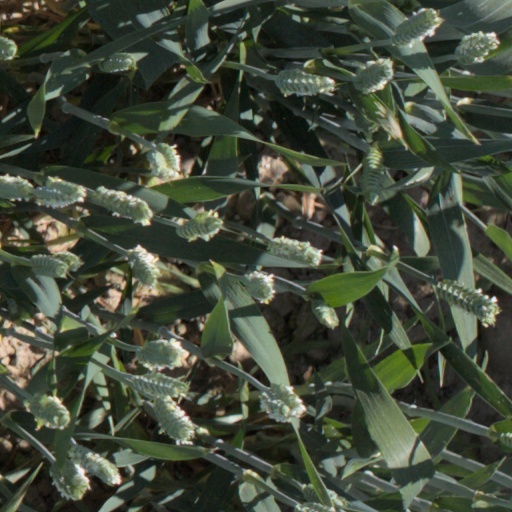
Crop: wheat